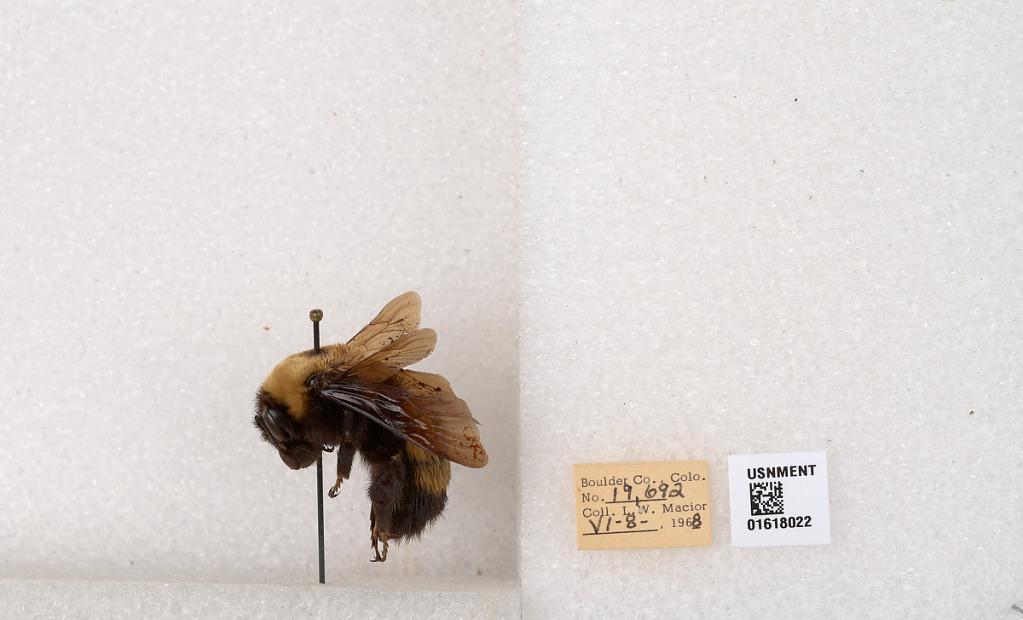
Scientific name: Bombus (Bombus) nevadensis Cresson
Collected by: L. Macior
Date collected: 1968-6-8
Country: United States
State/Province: Colorado
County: Boulder
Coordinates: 40.0925, -105.358